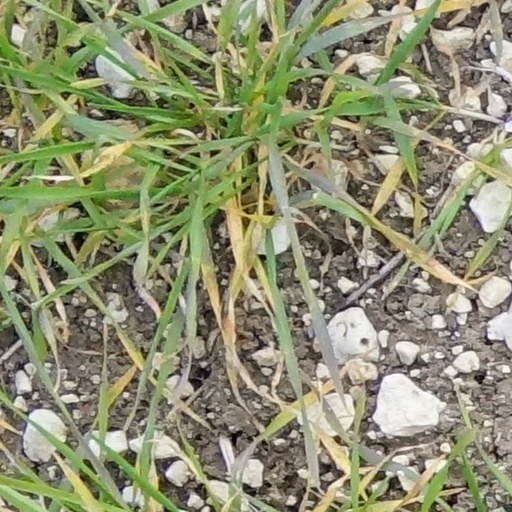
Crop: wheat